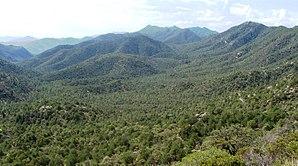
La forêt nationale de Coronado est une forêt fédérale protégée située en Arizona et au Nouveau-Mexique, aux États-Unis.